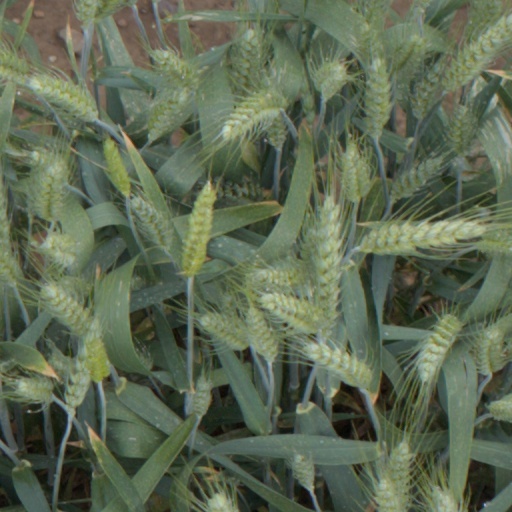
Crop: wheat